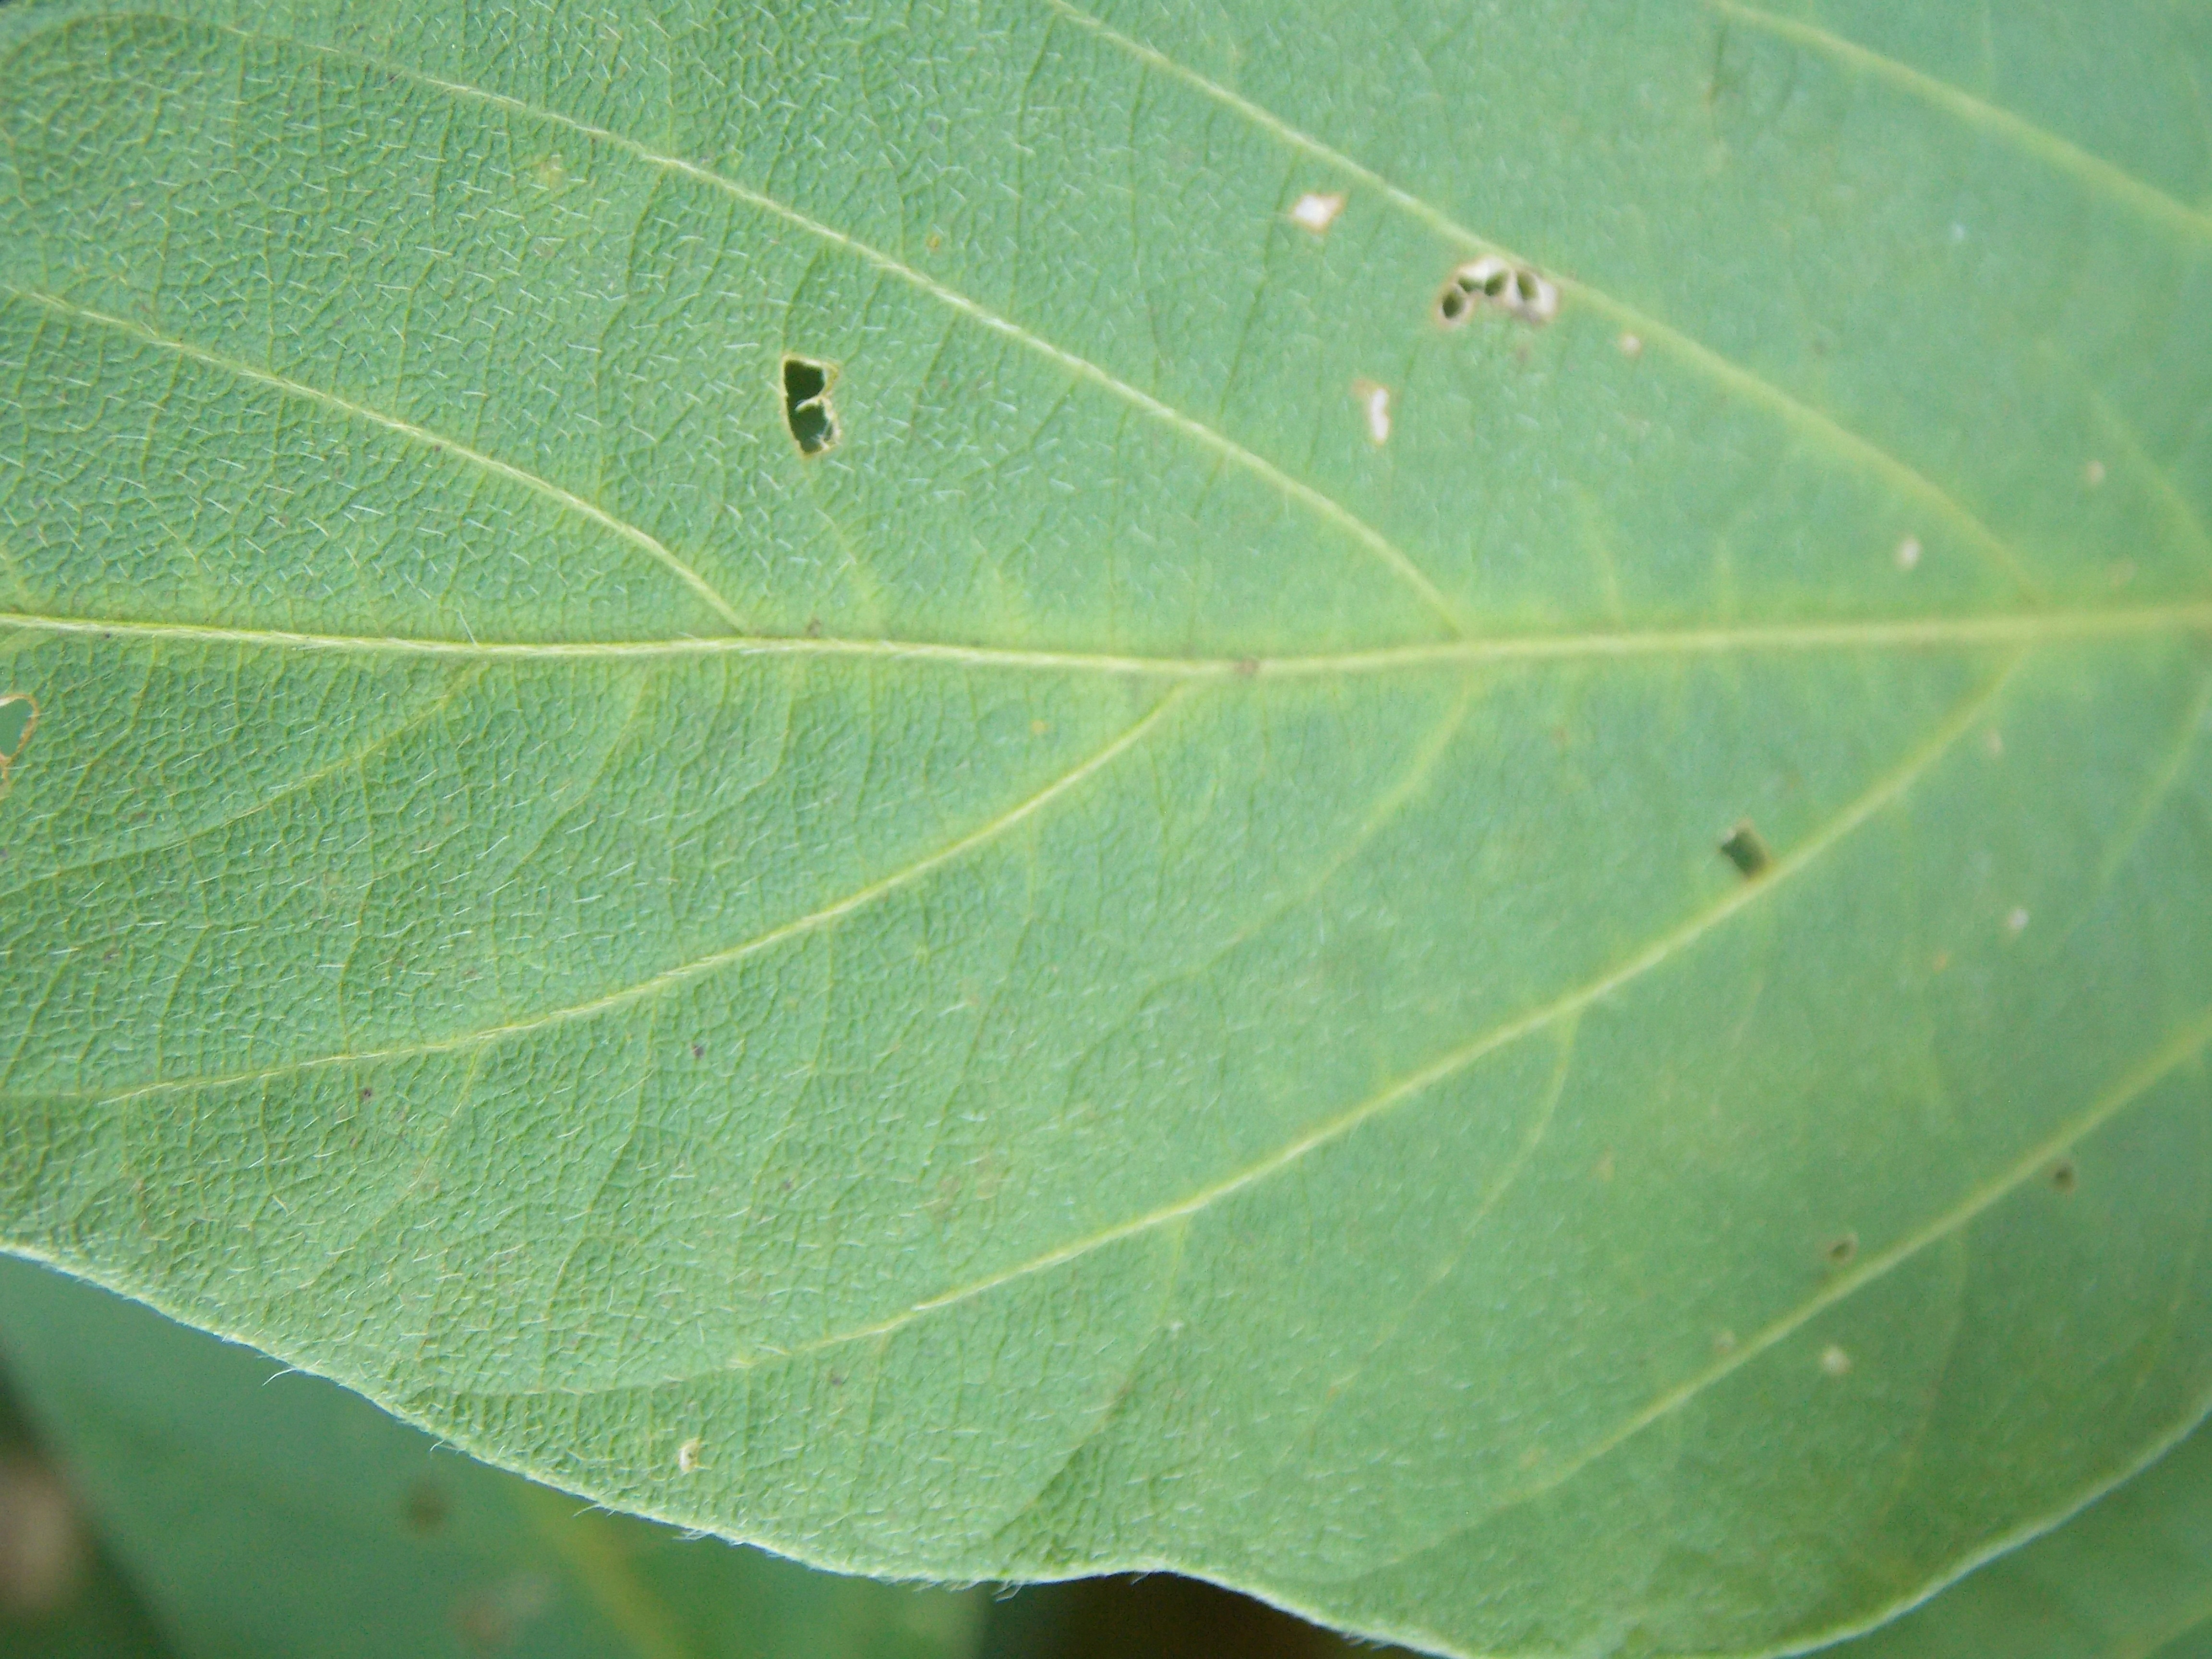
Label: Healthy